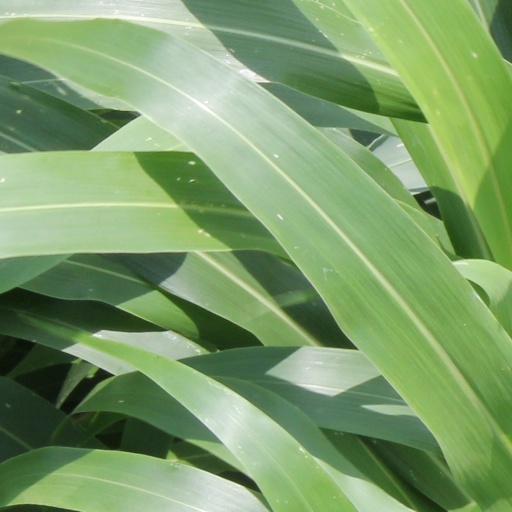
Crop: sorghum